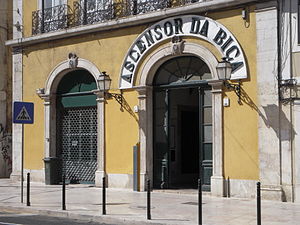
Elevador da Bica
Indgangen til nederste station
Nederste station på kabelbanen 'Ascensor da Bica' i Lissabon, Portugal. 28. april 2013.
Elevador da Bica eller Ascensor da Bica er en kabelbane i Lissabon, Portugal. Kabelbanen skaber forbindelse mellem Calçada do Combro/Rua do Loreto og Rua de S. Paulo. Kabelbanen drives af 'Carris', der er Lissabons buskompagni.